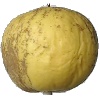
Label: golden_apple